Panfilov Park (Almaty)

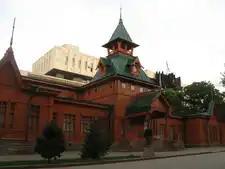

Designed by Andrei Pavlovich Zenkov in 1904, a cathedral was built entirely of wood with the belfry being erected on 14 September 1906. The inner structure of the cathedral was made in the artistic workshops of Moscow and Kiev. The iconostasis was painted by N. Khludov. The cathedral survived the 1911 earthquake. After the Russian Revolution the cathedral was used to house the Central State Museum of the Kazakh Soviet Socialist Republic. From 1930 to 1940 it was used by important public organizations. The first radio transmitters in Almaty were situated in the cathedral's belfry. Restoration work on the cathedral began in 1973 and lasted until 1976. In May 1995 control of the cathedral was returned to the Russian Orthodox Church, and after additional restoration work it was reopened for religious services in 1997.